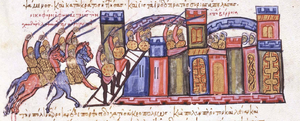
La dynastie hamdanide est une dynastie arabe d’émirs chiites originaires de la partie Est de la Djazira, qui règne sur un espace allant du nord de l’Irak à la Syrie. Les capitales de cet émirat sont Mossoul et Alep. La famille des hamdanides descend de ‘Adi b. Ousama b. Taghlib, membre de la tribu des Banu Taghlib.
La fonction de domestique des Scholes est une fonction militaire élevée dans l'Empire byzantin, du VIIIᵉ au début du XIVᵉ siècle. À l'origine simples commandants des Scholai, la plus élevée des tagmata d'élite, ces domestiques gagnent rapidement en importance : au milieu du IXᵉ siècle, ils deviennent les commandants en chef de l'armée byzantine, juste après l'empereur. La fonction est toutefois éclipsée au XIIᵉ siècle par celle de grand domestique, et, à la période des Paléologue, elle est réduite à une dignité de cour purement honoraire et de niveau intermédiaire.